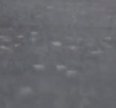
Surface type: asphalt